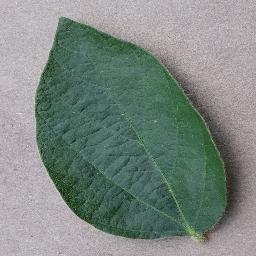
Label: Soybean___healthy